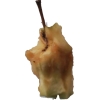
Label: apples